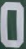
Number: 0